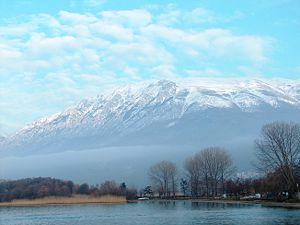
La Macédoine du Nord est divisée depuis 2009 en huit régions statistiques qui n'ont aucun rôle politique ou administratif. Elles regroupent chacune une dizaine de municipalités. Elles ne correspondent pas à des réalités historiques et ne doivent pas être confondues avec les régions naturelles, qui se retrouvent par ailleurs parfois divisées par le tracé des régions administratives.
La Galitchitsa est un massif montagneux de moyenne altitude situé au sud-ouest de la Macédoine du Nord, entre le lac d'Ohrid et le lac Prespa. Son point culminant est le pic Magaro, qui s'élève à 2 254 mètres d'altitude. Elle est protégée depuis 1958 au sein du parc national de Galitchitsa. Le massif est fait de roche calcaire. Il s'étend sur le territoire des municipalités d'Ohrid et de Resen.
Ohrid est une municipalité et une ville du sud-ouest de la Macédoine du Nord, située sur le lac du même nom. La municipalité comptait 55 749 habitants en 2002 et couvre 389,93 km². La ville en elle-même comptait 42 033 habitants, le reste de la population étant réparti dans les villages alentour. Grâce à ses richesses tant naturelles qu'historiques et artistiques, Ohrid est la capitale touristique du pays. Ses plages sur le lac ainsi que son port de plaisance en font aussi la principale station balnéaire macédonienne. Ohrid possède par ailleurs le deuxième aéroport international du pays, l'aéroport Saint-Paul l'Apôtre.
Le Patrimoine naturel et culturel de la région d’Ohrid est un bien du patrimoine mondial de l'humanité de l'Unesco, le seul site de la République de Macédoine du Nord à avoir reçu cette distinction.